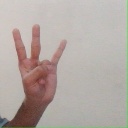
अक्षर: क्ष